Lottie Wilson Jackson

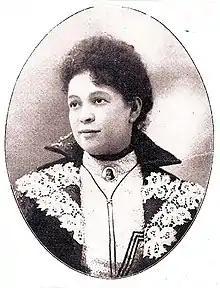

Charlotte Wilson Jackson (c. 1854 – January 16, 1914) was an American artist and activist from Michigan. She was the first African American to attend the School of the Art Institute of Chicago. In 1901, Wilson oversaw the exhibition of African-American artists at the Pan-American Exposition.